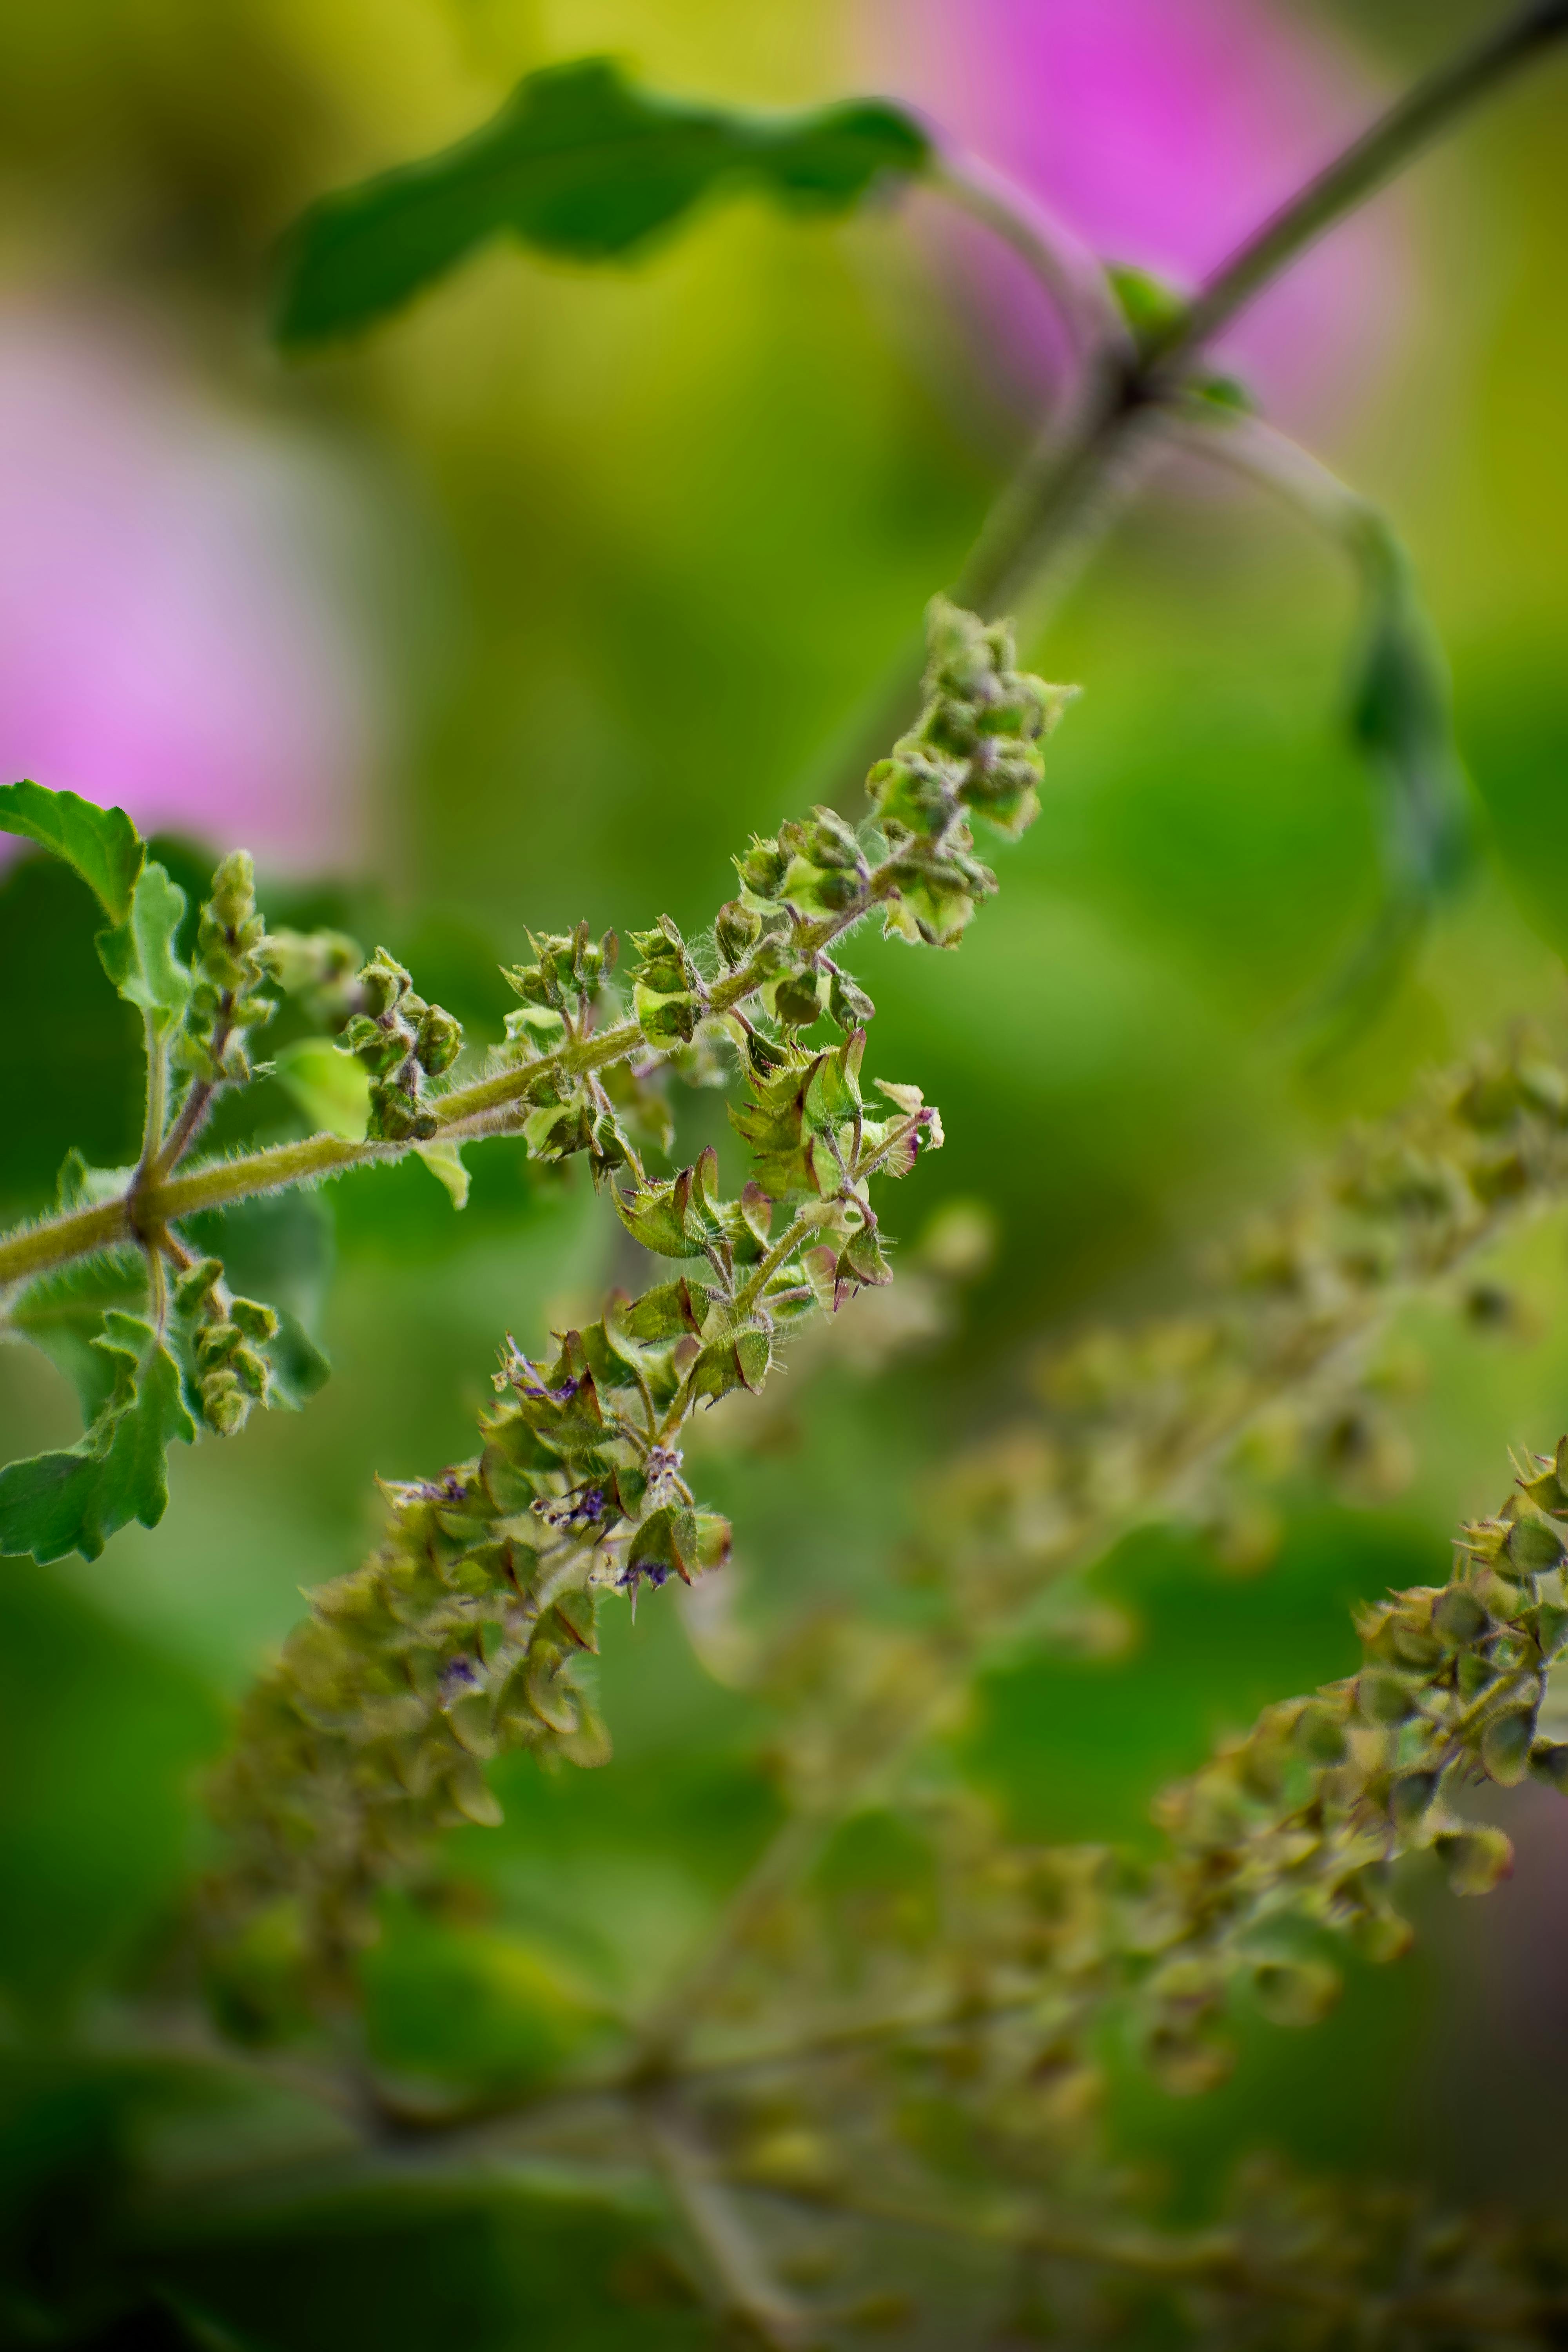
natural, plant, flower, terrestrial plant, grass, twig, flowering plant, annual plant, subshrub, grapevine family, plant stem, herb, vitis, macro photography, wildflower, shrub, magenta, smartweed buckwheat family, buddleia, nettle family